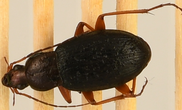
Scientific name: Chlaenius aestivus
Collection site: Smithsonian Conservation Biology Institute NEON (SCBI), plot SCBI_008